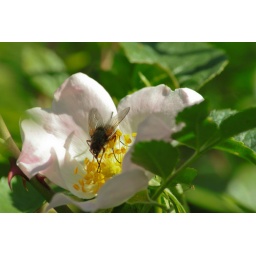
Fly feeding on a flower somewhere in the lake district